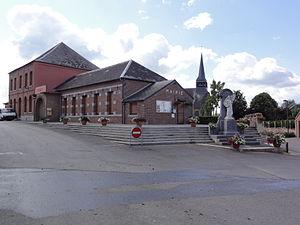
Noyelles-sur-Sambre (Nord, Fr) place avec école, mairie, église, monument
Noyelles-sur-Sambre est une commune française située dans le département du Nord, en région Hauts-de-France.